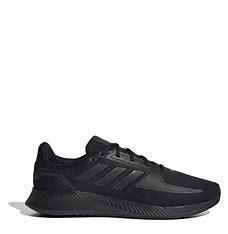
Brand: Adidas
Model: Runfalcon 2